Jo Ann Jenkins

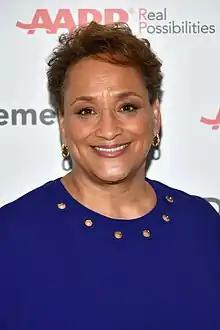
Jenkins in 2018

Jo Ann Jenkins (born February 8, 1958) is the former CEO of AARP. She was appointed on September 1, 2014, having previously served as chief operating officer from 2013 to 2014. She retired from the role at the end of 2024. Between 1994 and 2010, she was a senior adviser, chief of staff, and chief operating officer of the Library of Congress.